Nikky Finney

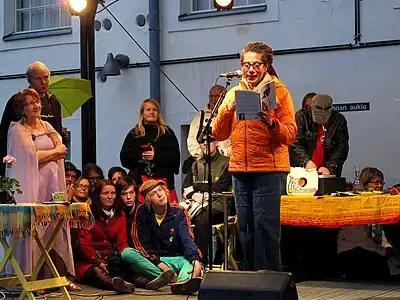
Finney reading at Annikki Poetry Festival in Tampere, Finland, on June 9, 2012

Finney's targeted result of her independent years was achieved: "On Wings Made of Gauze", her first book of poems, was completed in Atlanta. The book was read and ushered to the late Eunice Riedel by Nikki Giovanni. Riedel acquired and edited "On Wings Made of Gauze", which was published by William Morrow, in 1985.